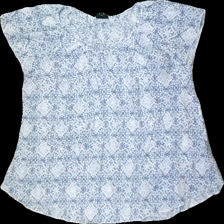
View: front
Type: Top
Category: Ladies
Brand: Kappahl
Colors: Blue, White, Brown, Multicolor
Material: 70% viscose, 30% polyester
Pattern: Other
Cut: Loose
Size: L
Season: Summer
Price range: 50-100
Recommended usage: Reuse
Description: Summertop with pattern